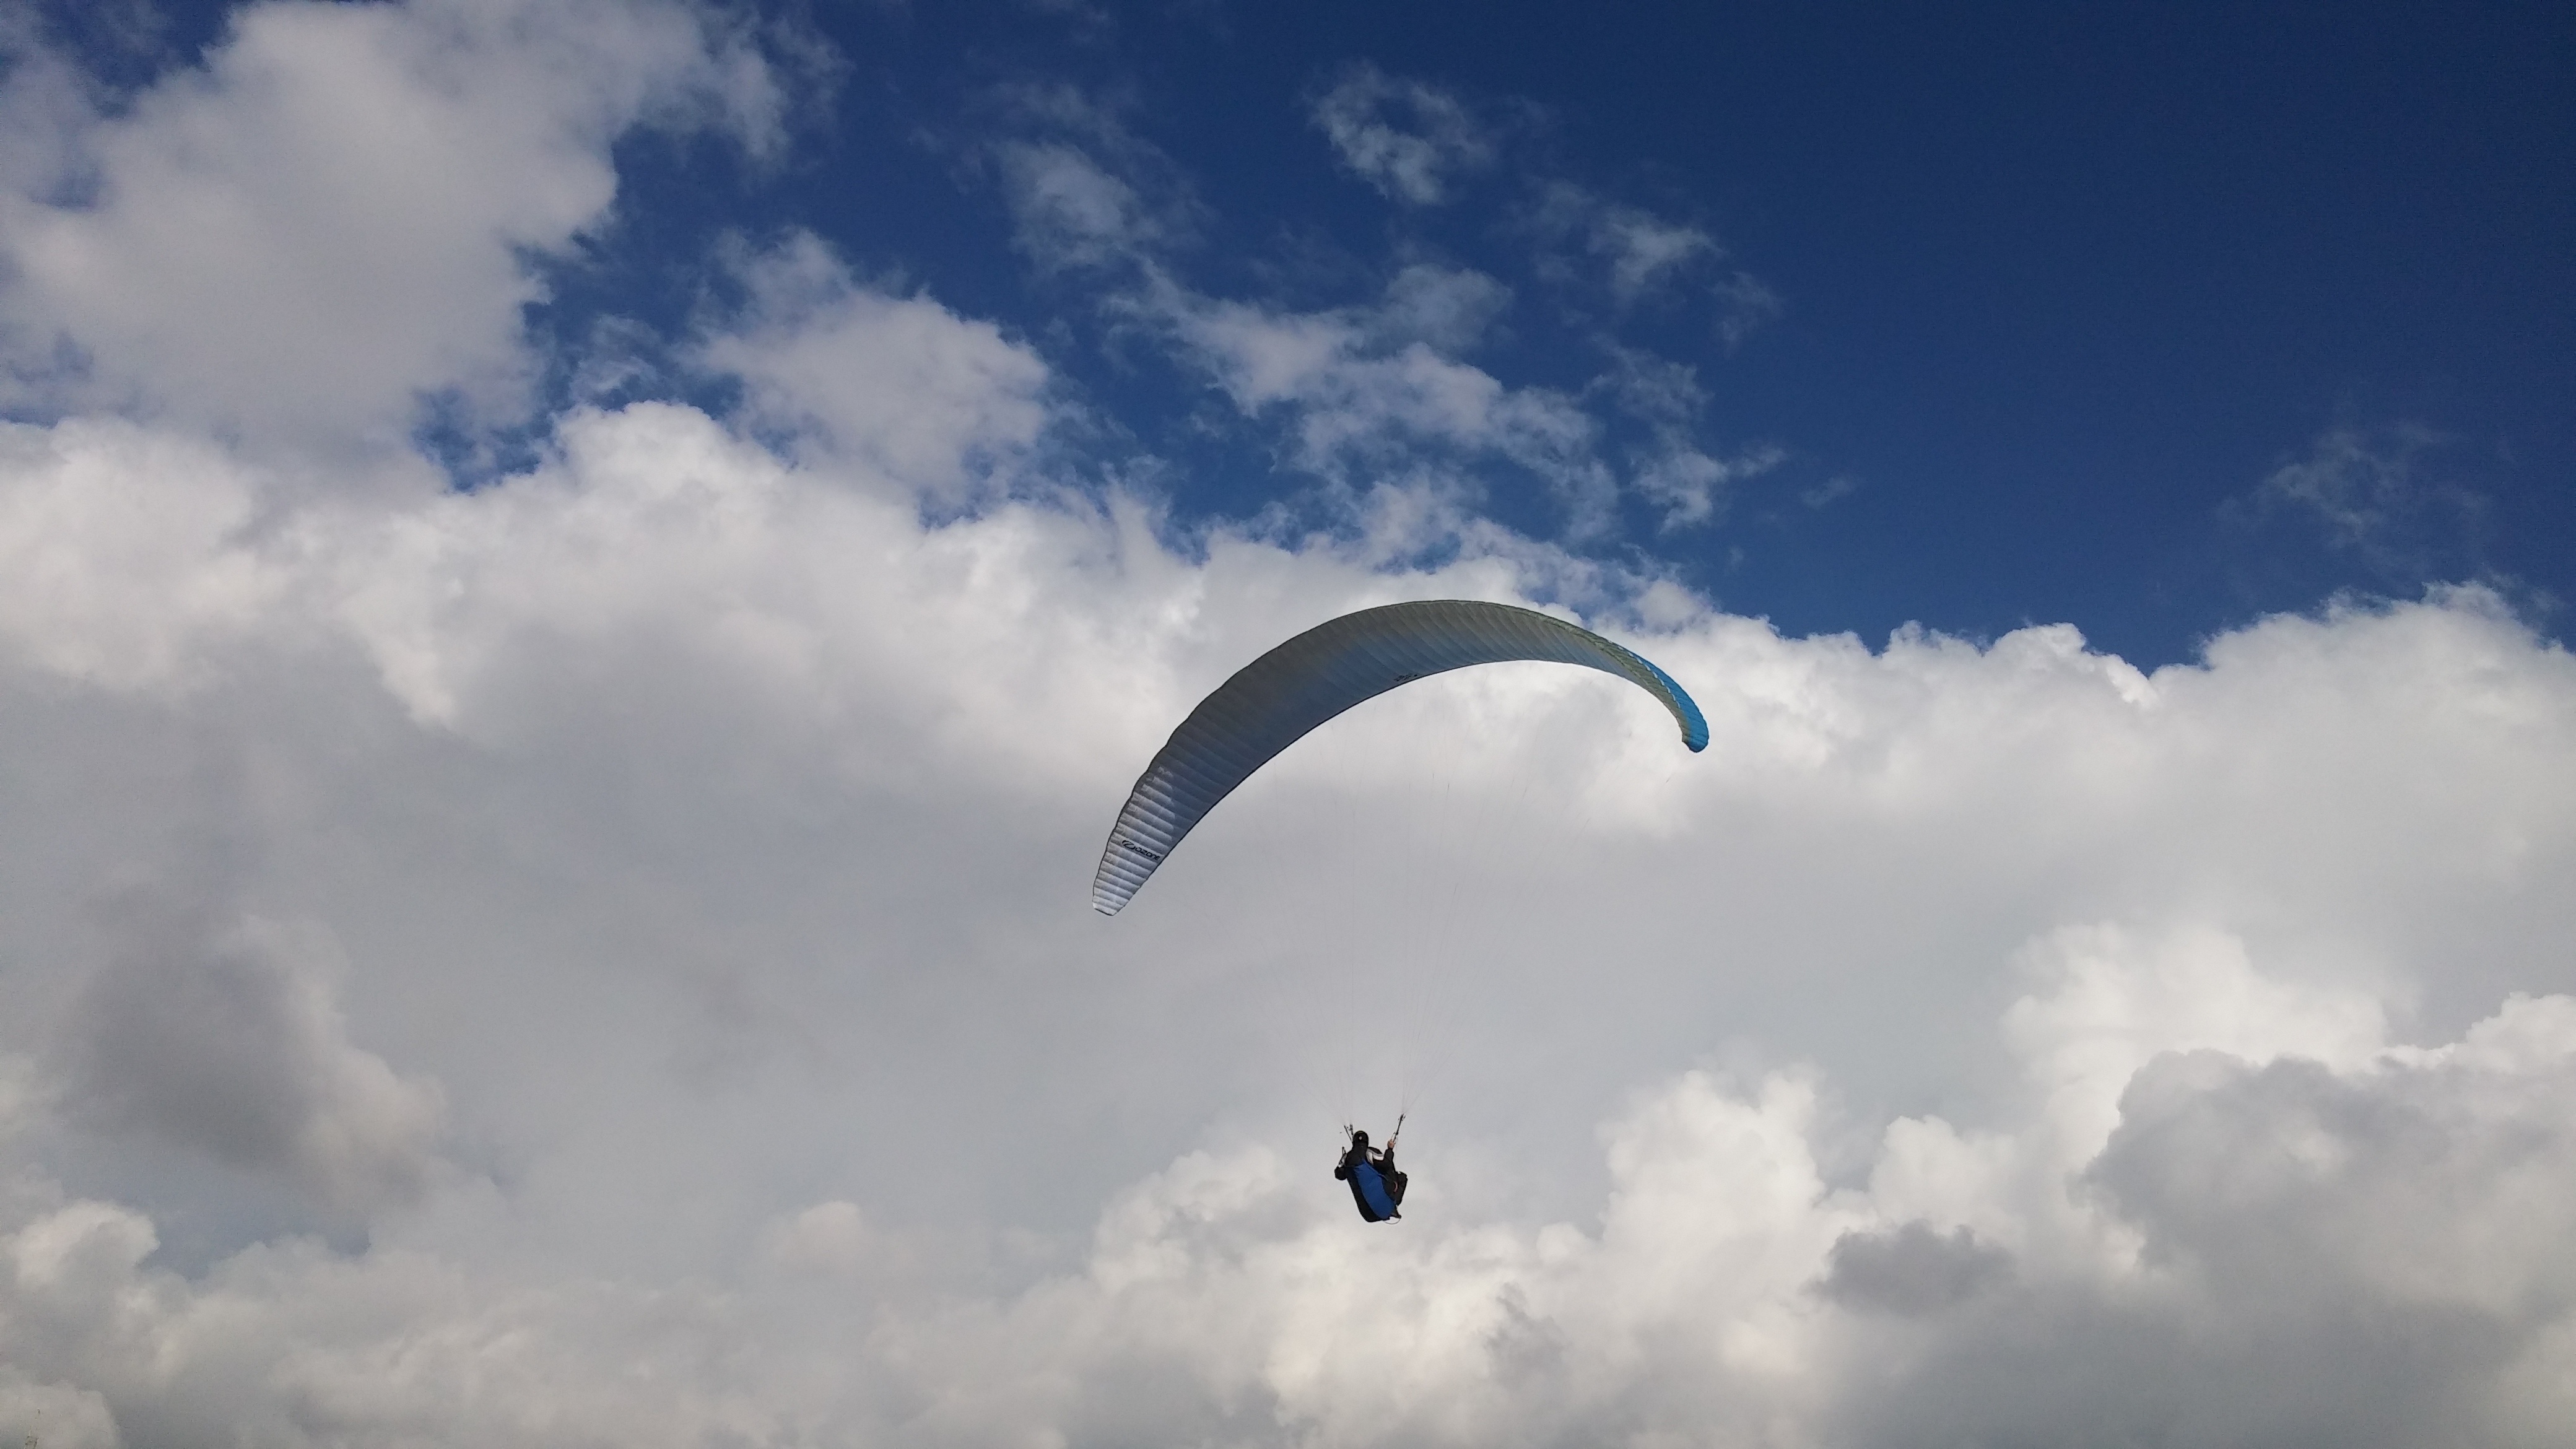
beach, outdoor, wing, cloud, sky, flying, high, flight, blue, extreme sport, paragliding, clouds, fun, sports, joy, adrenaline, air sports, atmosphere of earth, windsports